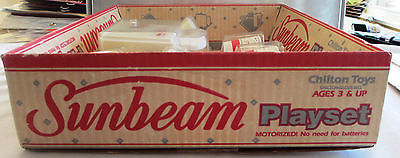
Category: toaster